The Last Ship (TV series)

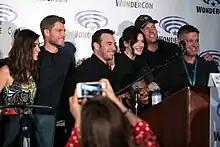
Series' cast and crew, Season 3 (2016)

In July 2012, TNT ordered a pilot episode for a potential series based on William Brinkley's 1988 novel "The Last Ship". Hank Steinberg and Steven Kane wrote the pilot script, and Jonathan Mostow directed the pilot.